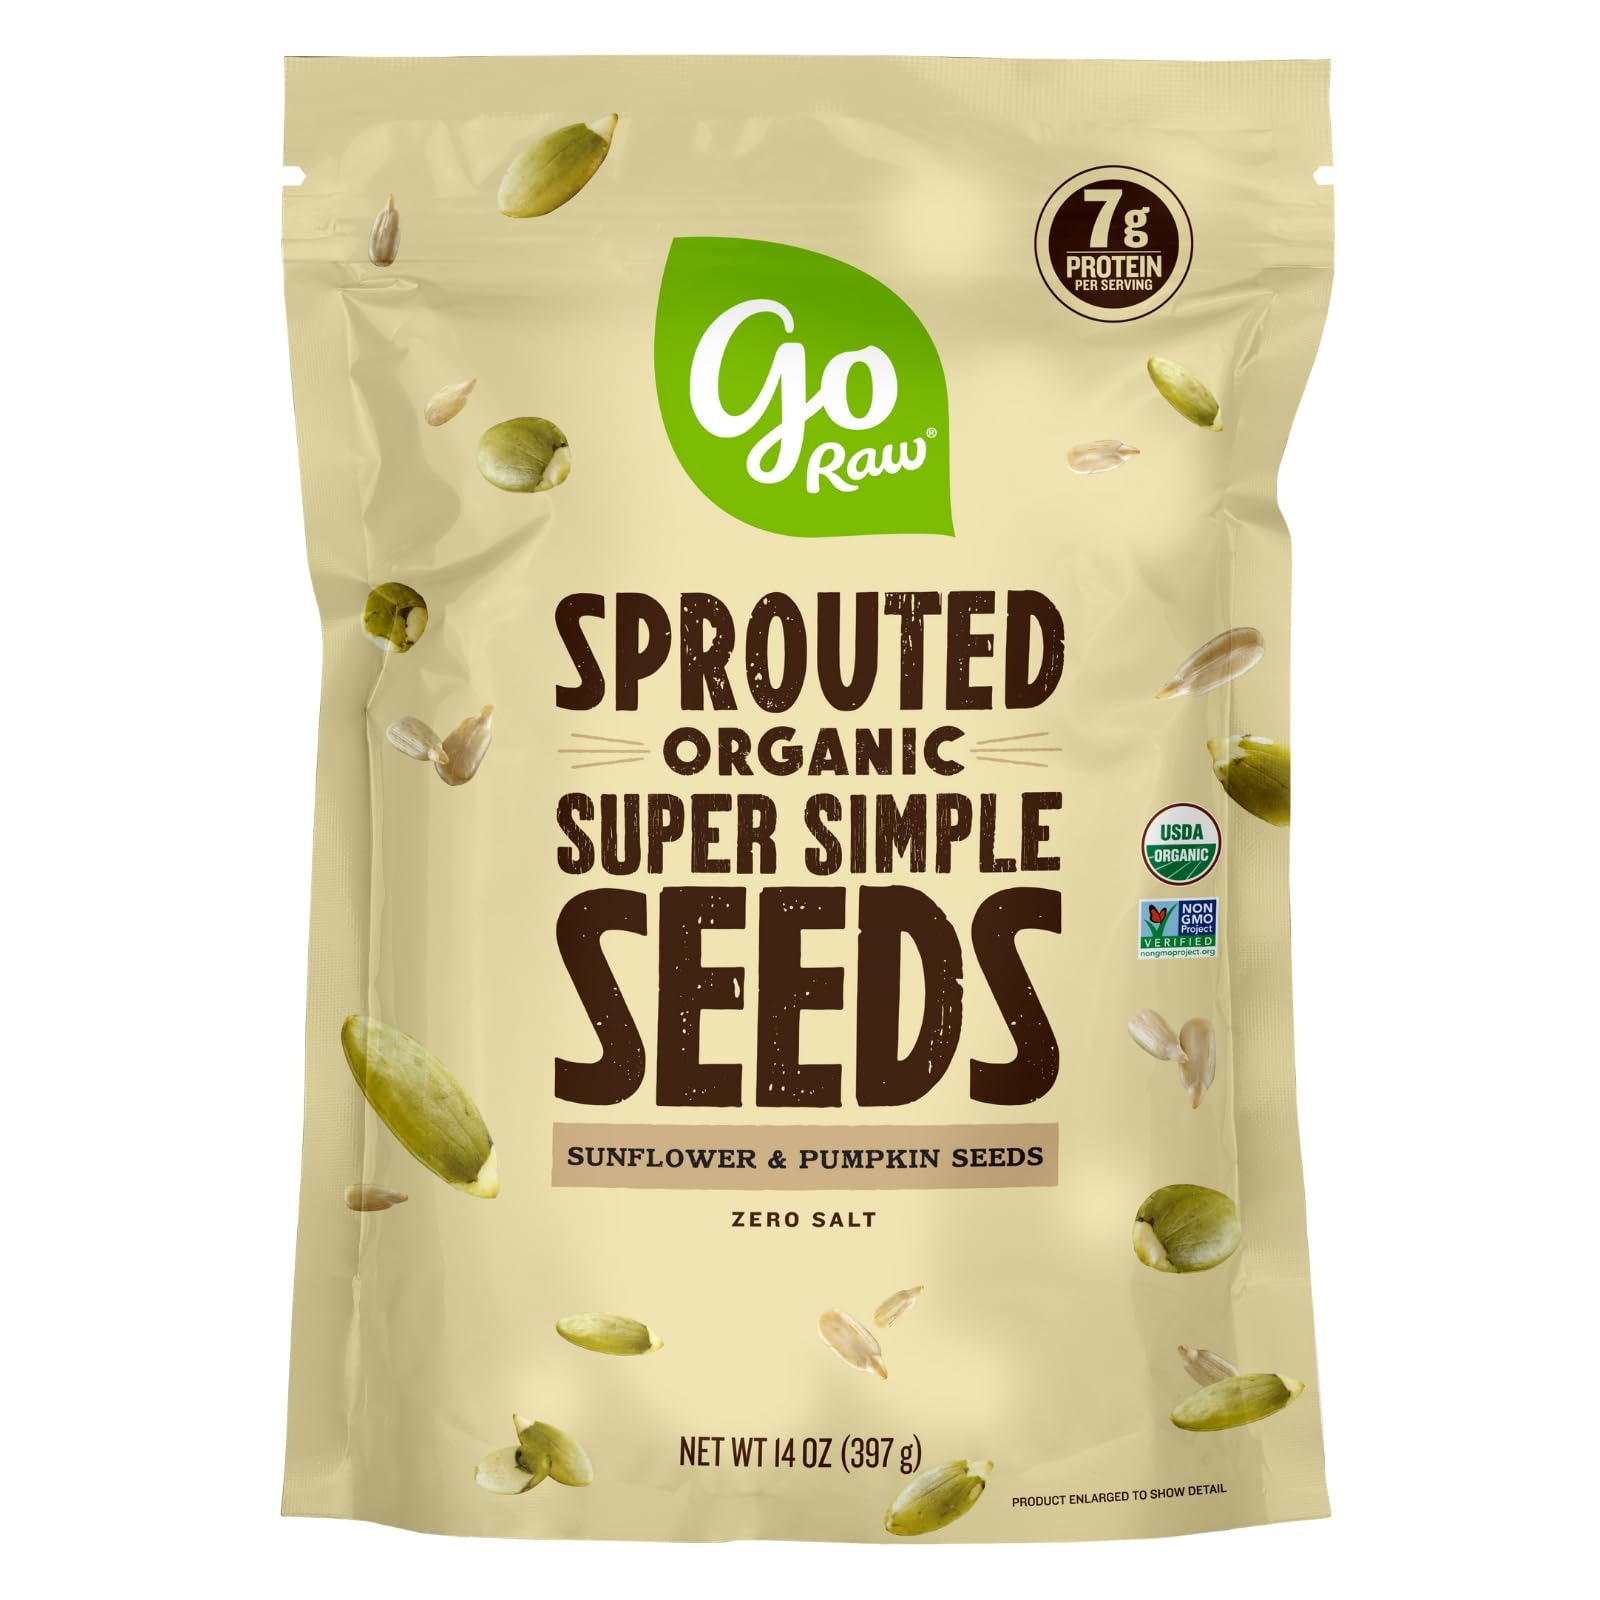
Item Name: Go Raw , Sprouted Pumpkin and Sunflower Seed Mix| Keto | Vegan | Gluten Free Snacks | Organic | Superfood (Packaging May Vary), 14 oz(Single) (71450-64157), .0 Oz, Unsalted Mix 1 Pound 16.0 Ounce
Bullet Point 1: PLANT-BASED NUTRITION: 7g protein per serving. Keto, Paleo, and 0g sugar. Excellent source of antioxidants, Vitamin E, Zinc, Magnesium, and Copper.
Bullet Point 2: PERFECT SNACK FOOD: a tasty source of on-the-go protein and energy. Great in trail mixes too!
Bullet Point 3: TASTY & CRUNCHY TOPPER: add protein and crunch to salads, avocado toast, sandwiches, veggies & soups.
Bullet Point 4: SIMPLE ORGANIC INGREDIENTS: made with only 2 simple, easy-to-understand ingredients. Organic, non-GMO, gluten-free, nut-free, dairy-free, soy-free, vegan, and kosher.
Bullet Point 5: MINIMALLY-PROCESSED: sprouted and dried—never roasted or fried—for great crunchy texture and flavor.
Bullet Point 6: Allergen Information: abalone_free
Value: 12.0
Unit: Ounce

Price: 14.99